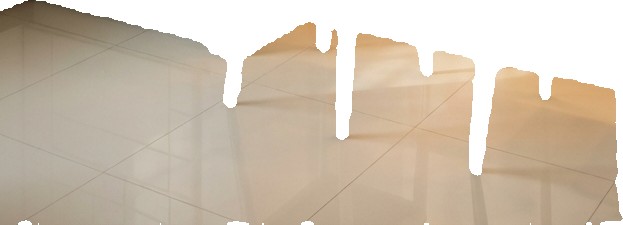
Surface category: floors